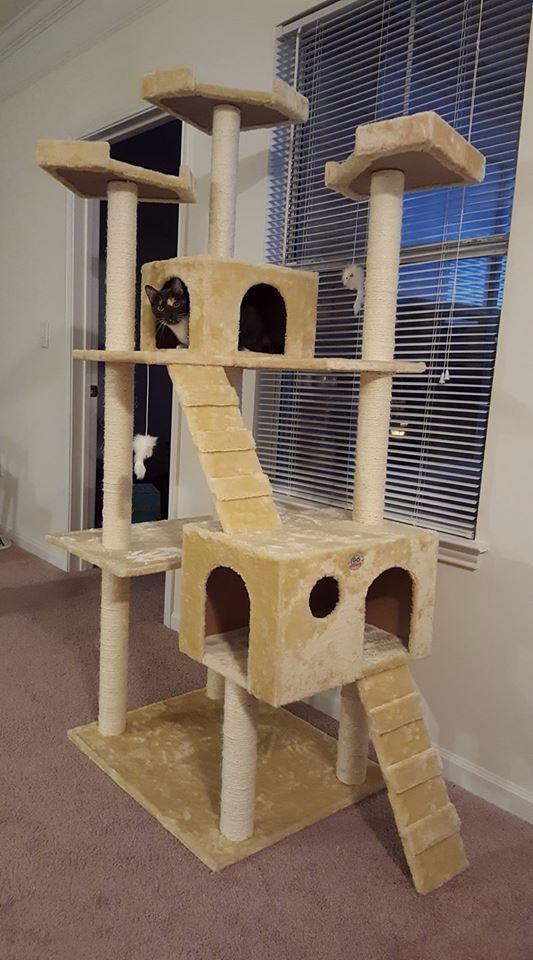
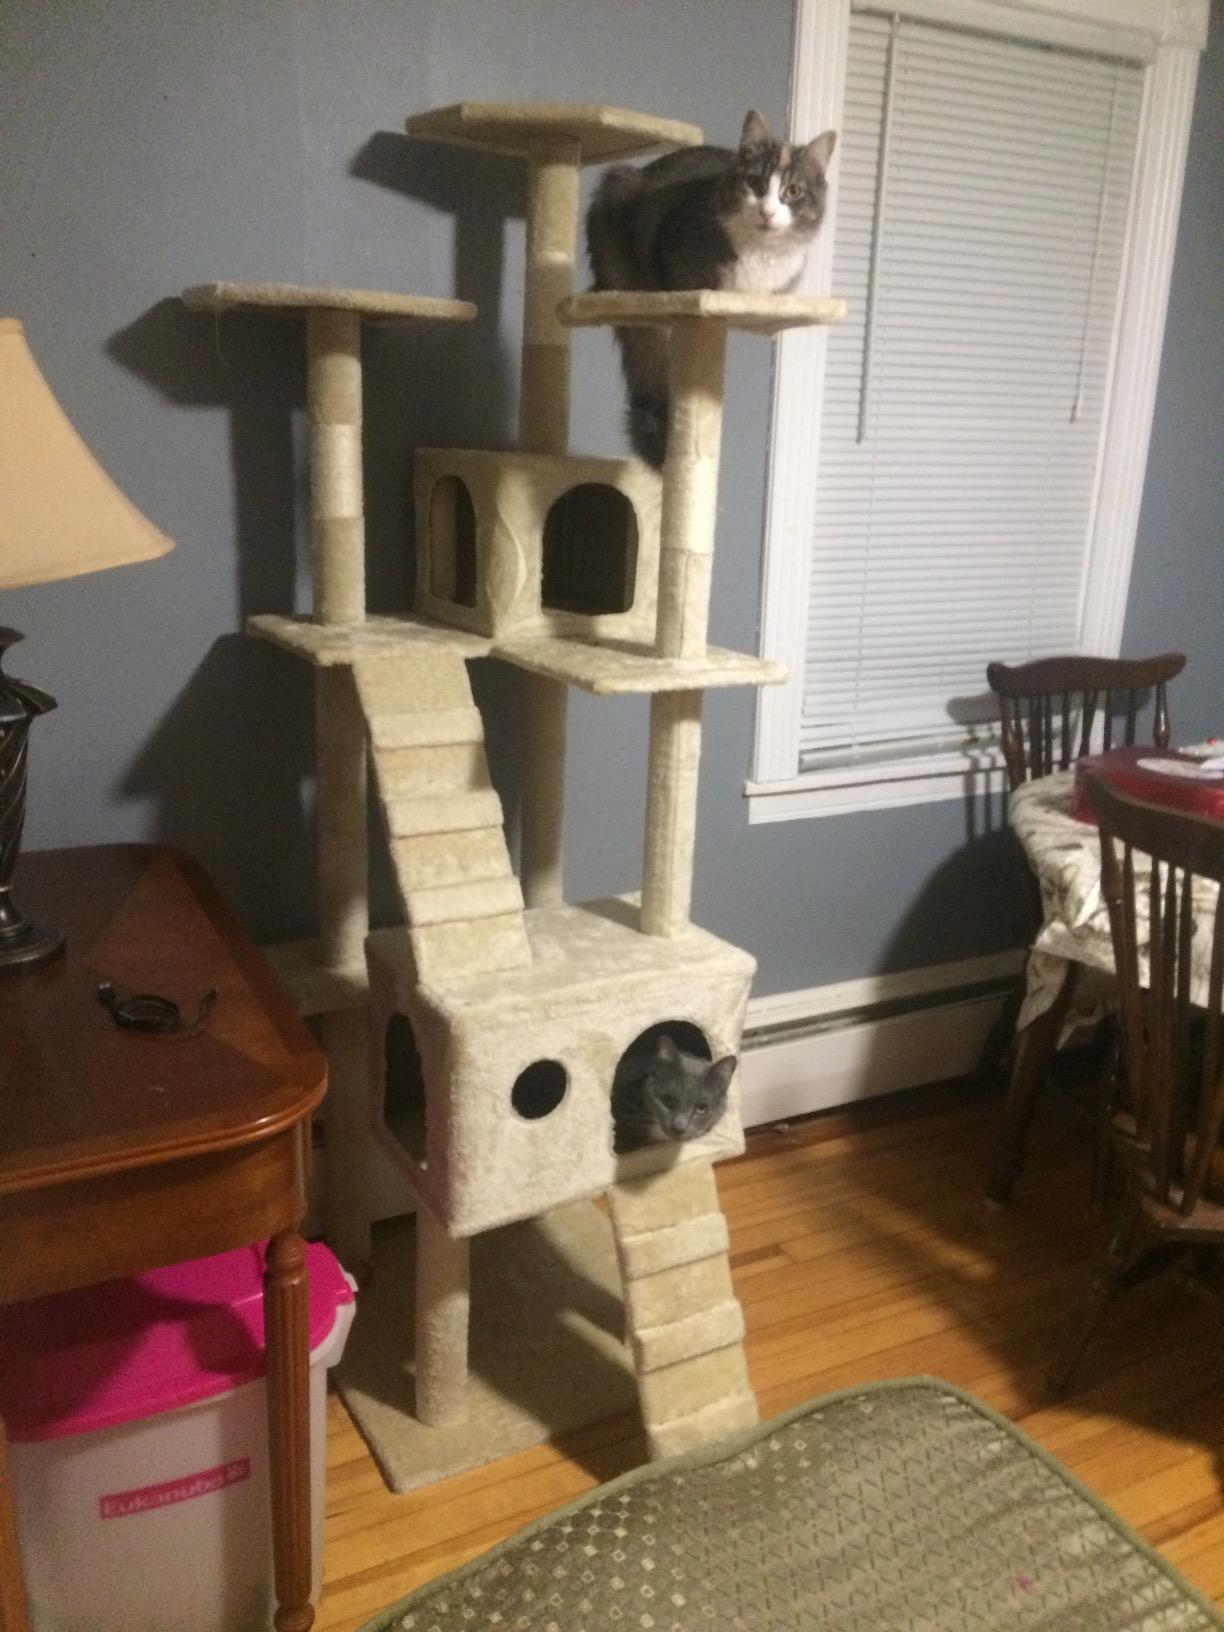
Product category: items_cat tree
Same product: yes